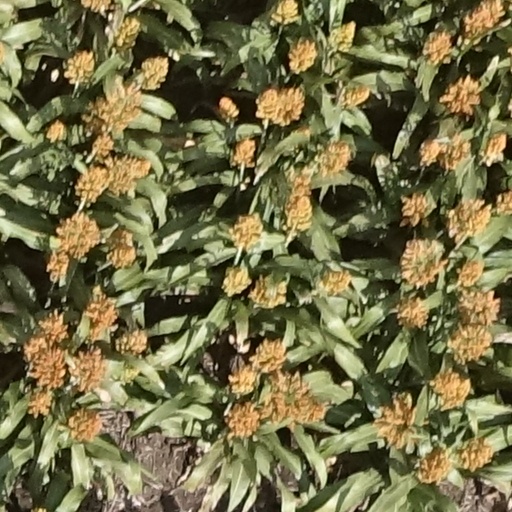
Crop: sorghum